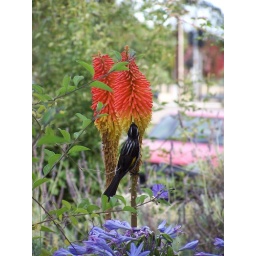
New Holland Honeyeater feeding from red hot poker flowers in our front garden